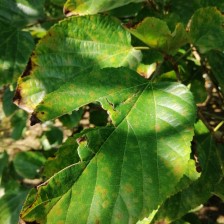
Variety: WhiteKing